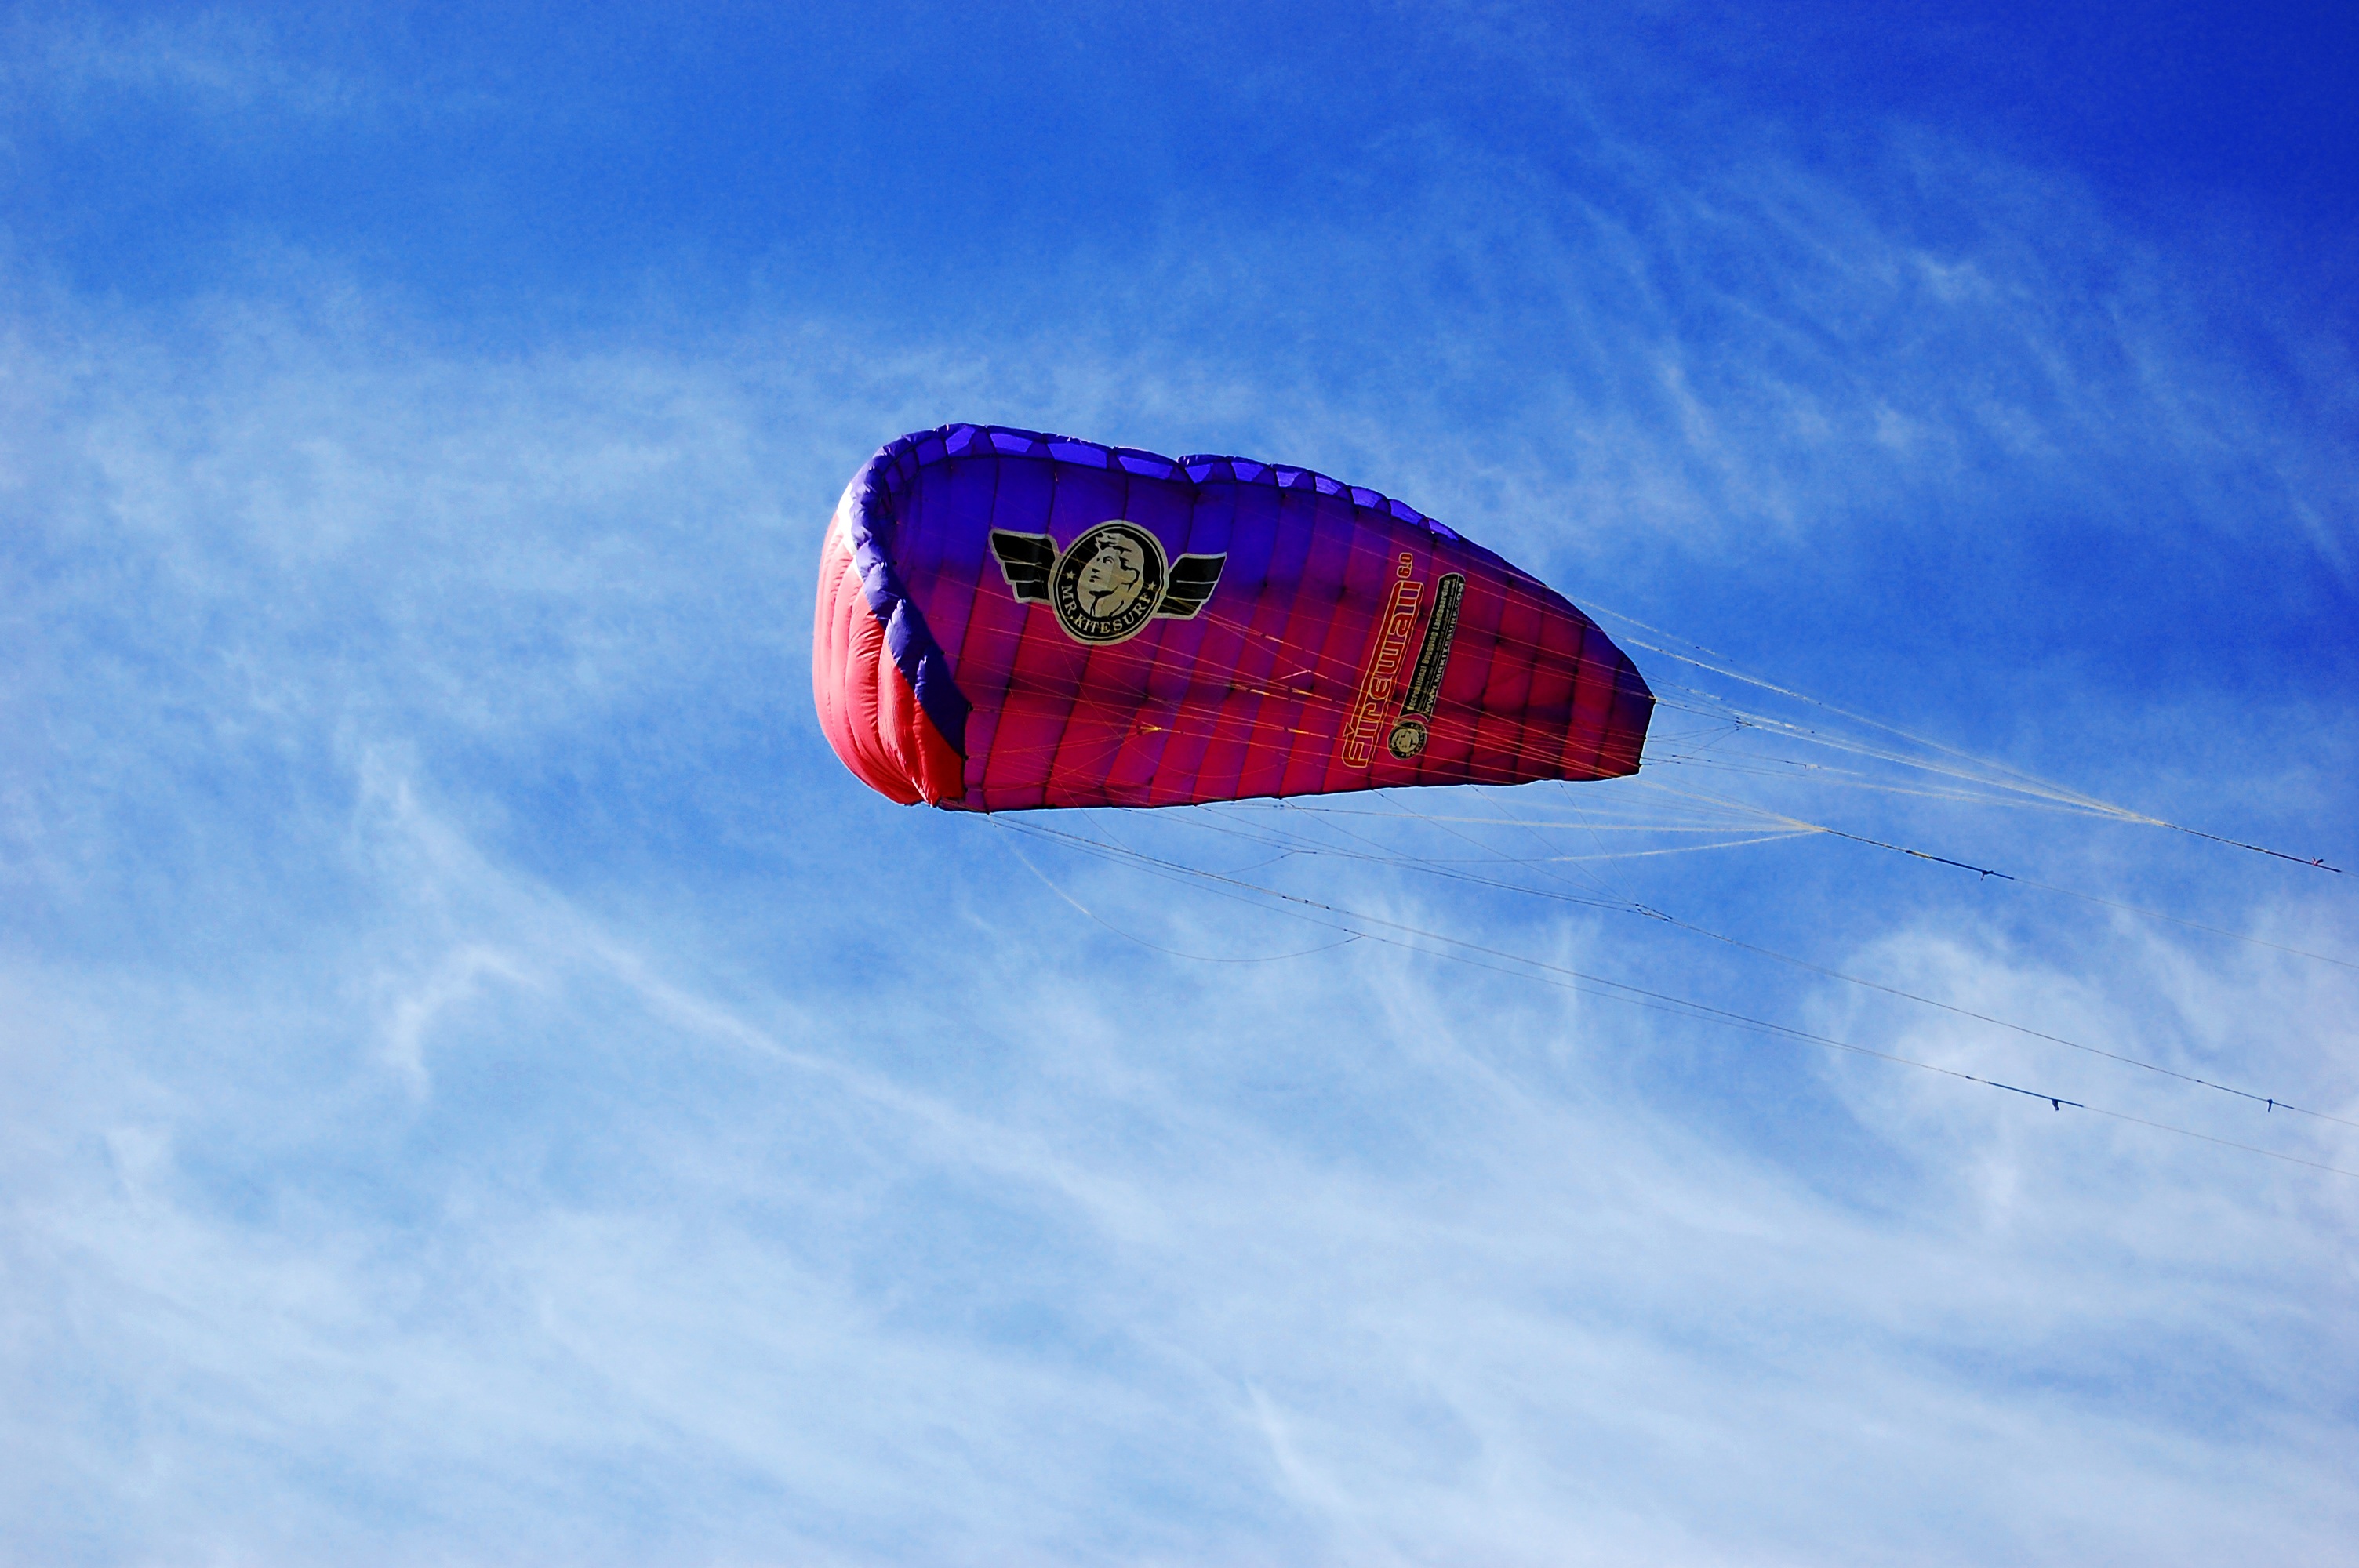
wing, sky, sport, adventure, fly, summer, high, blue, extreme, extreme sport, toy, parachute, paragliding, activity, paraglider, skydiving, sports, sail, danger, risk, active, hobby, parachuting, air sports, paraplane, atmosphere of earth, windsports, kite sports